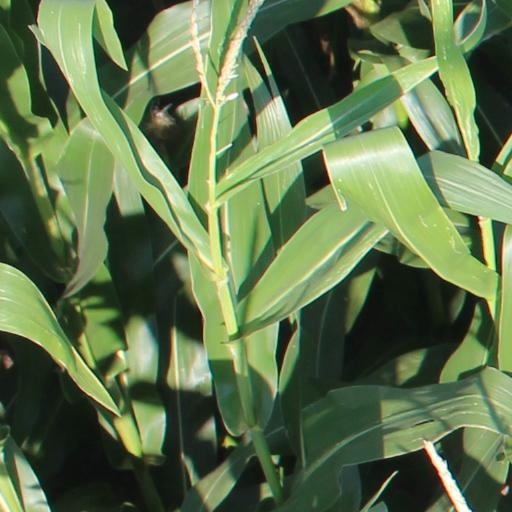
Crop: maize; corn